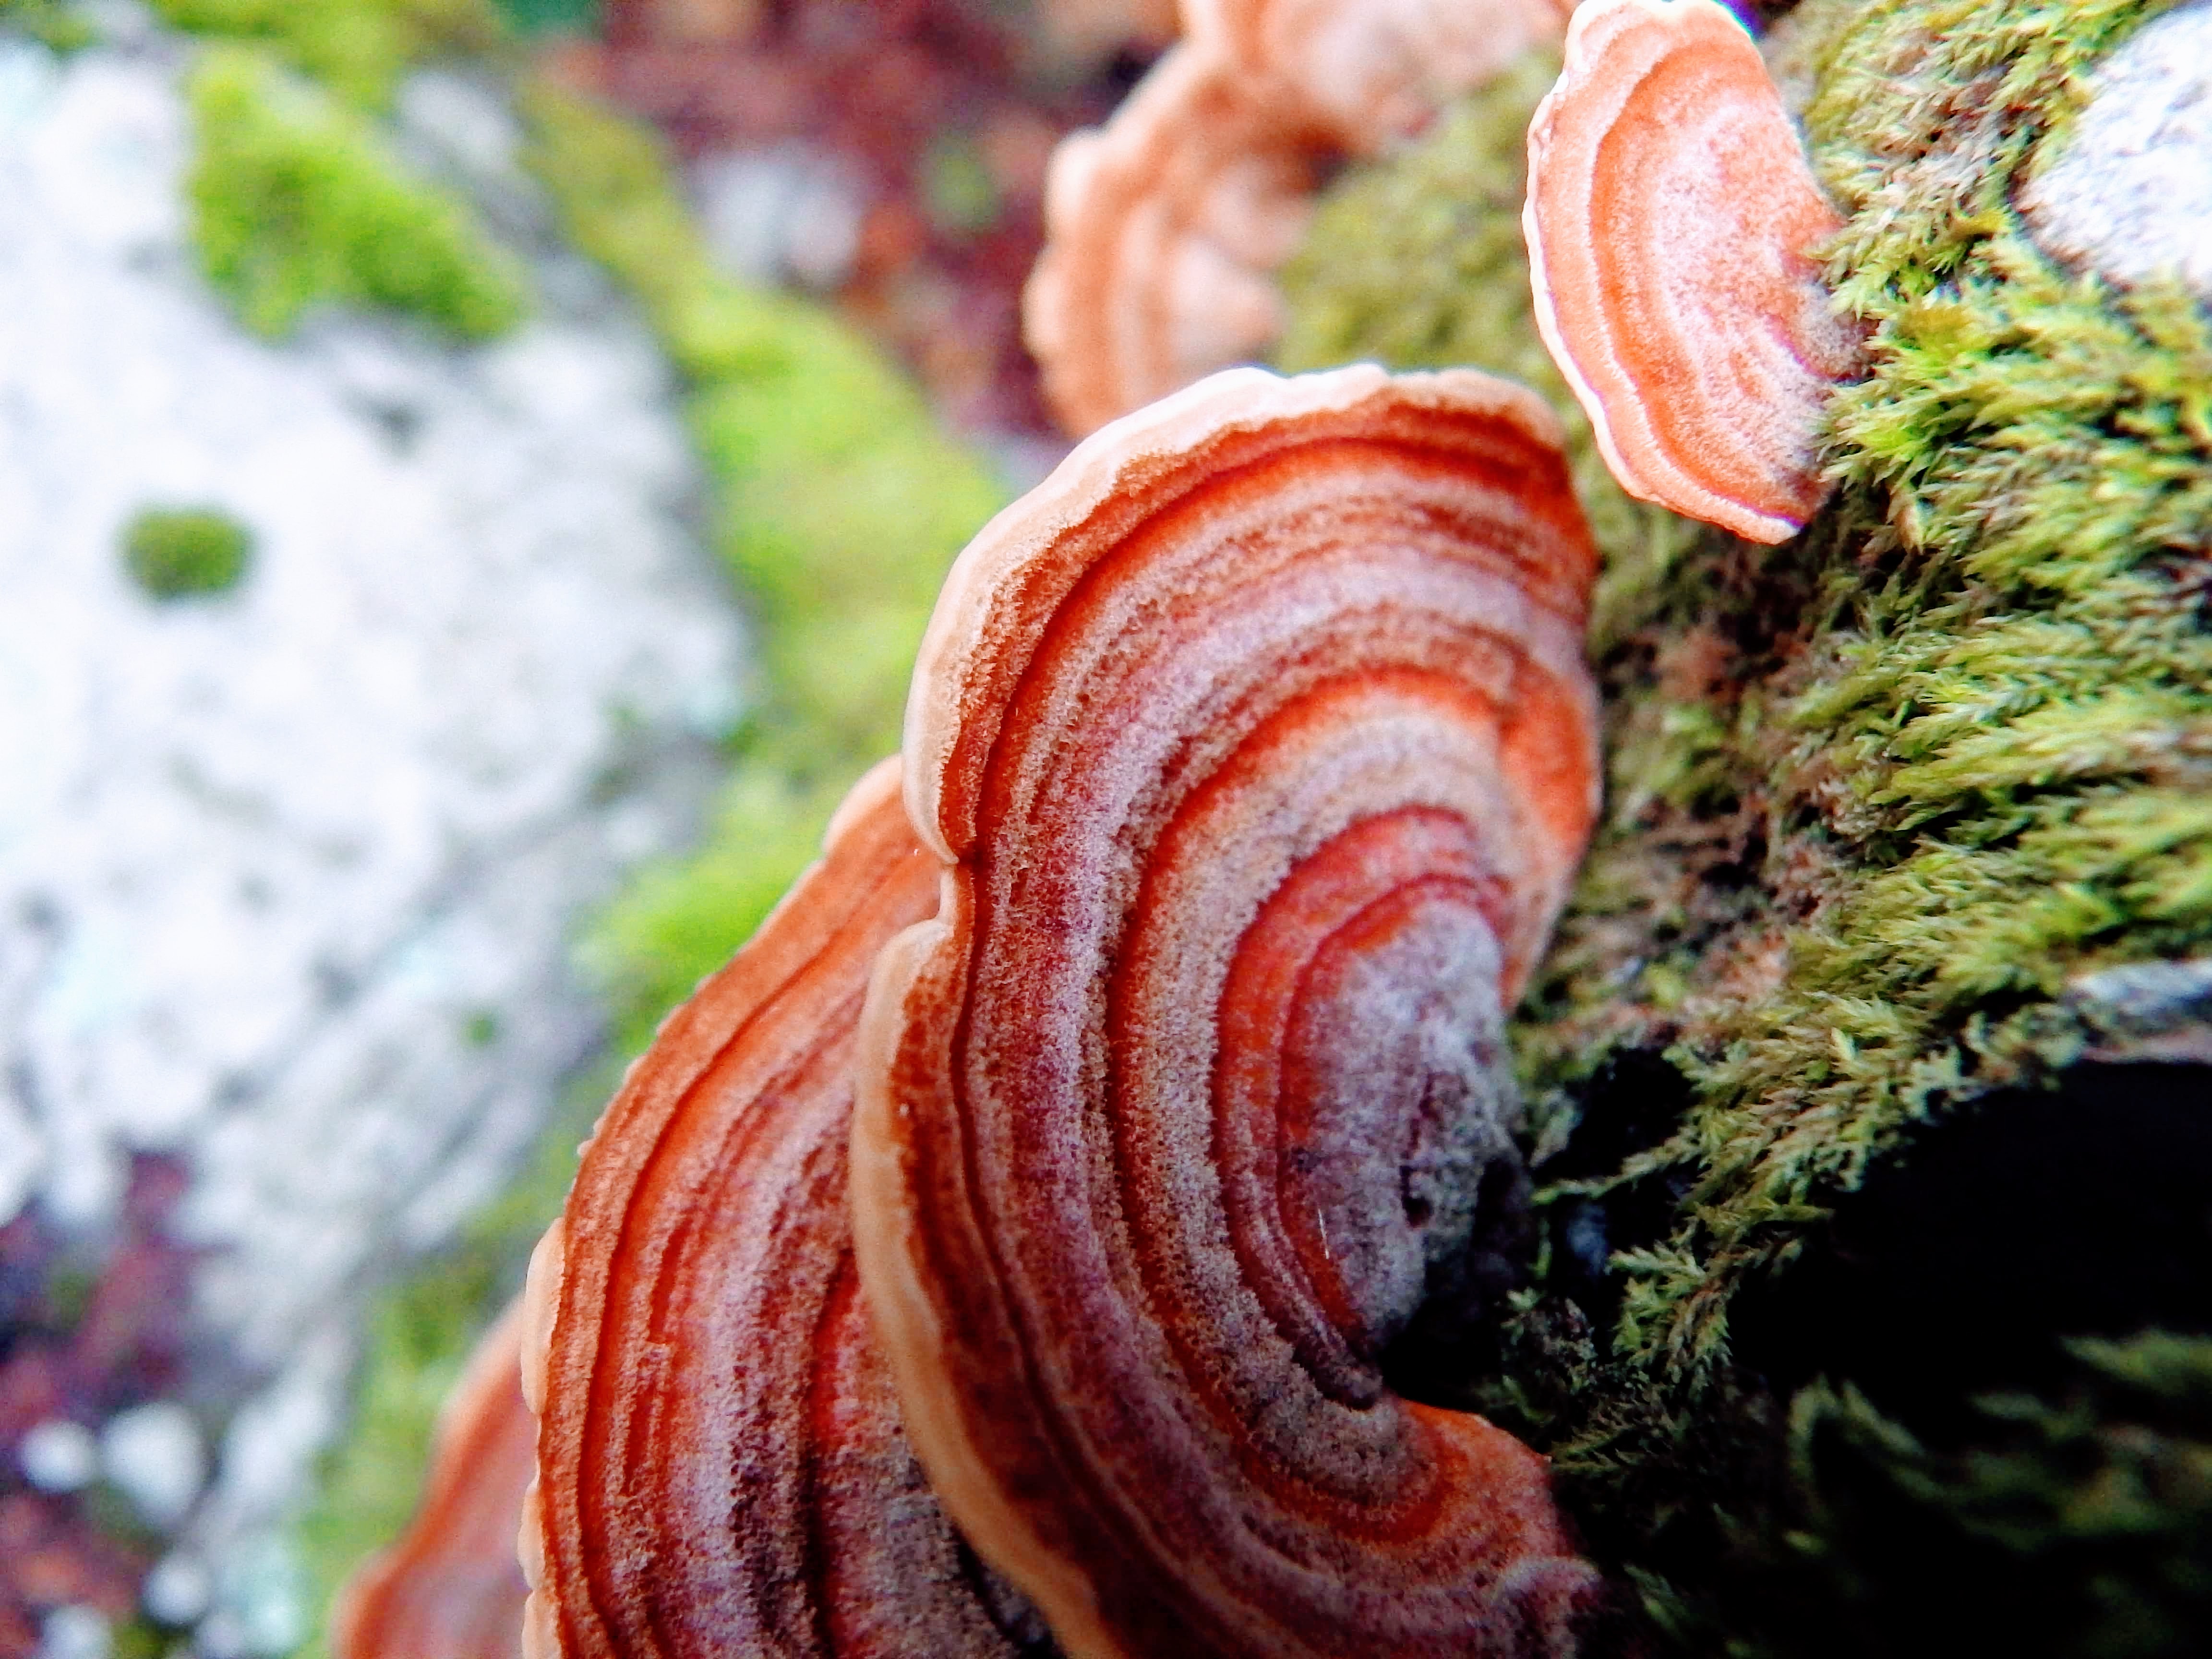
tree, mushroom, organism, lingzhi mushroom, medicinal mushroom, fungus, plant